Lagoon

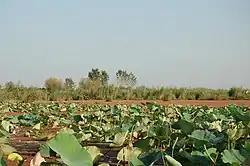
Anzali Lagoon in southwestern Caspian Sea coast, Iran

Atoll lagoons form as coral reefs grow upwards while the islands that the reefs surround subside, until eventually only the reefs remain above sea level. Unlike the lagoons that form shoreward of fringing reefs, atoll lagoons often contain some deep (>) portions.